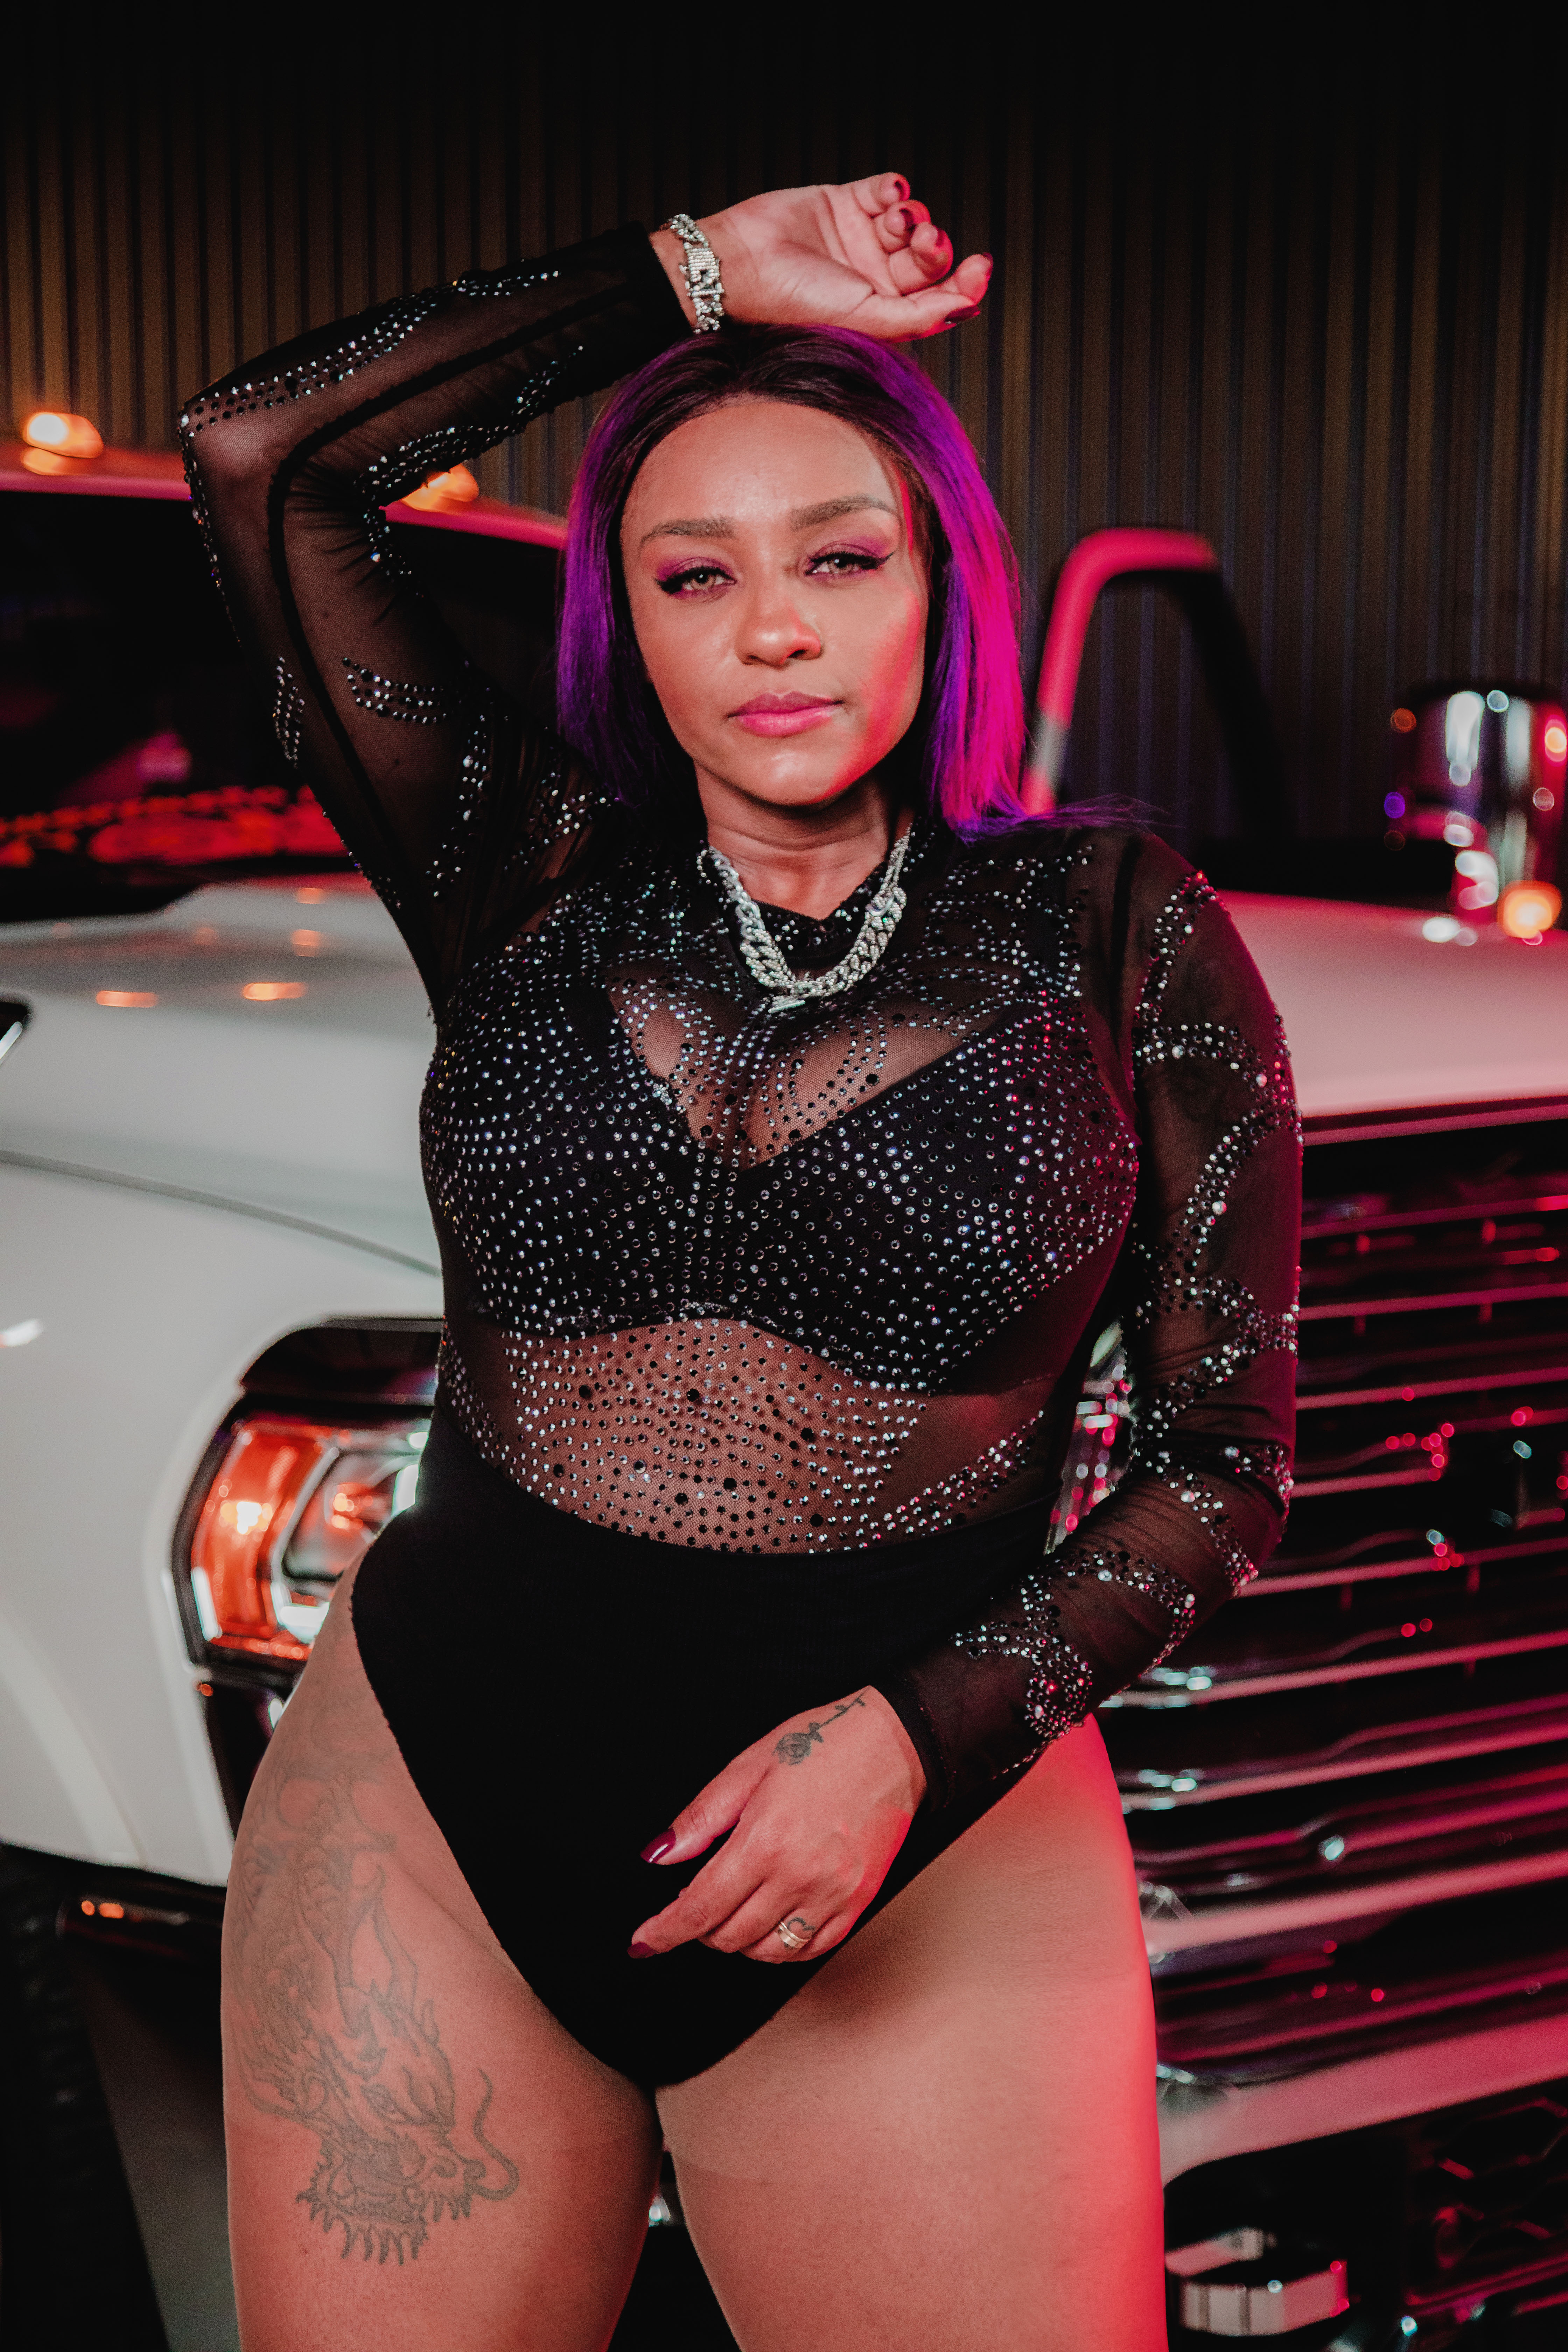
artista, textile, flash photography, thigh, pink, red, entertainment, automotive design, fashion design, car, glove, performing arts, event, human leg, long hair, sportswear, automotive lighting, waist, fashion model, magenta, jewellery, navel, belt, fetish model, abdomen, competition, spandex, chair, fashion accessory, necklace, stocking, flesh, performance, lingerie, undergarment, performance art, costume, luxury vehicle, cosplay, sitting, photo shoot, dancer, fun, model, public event